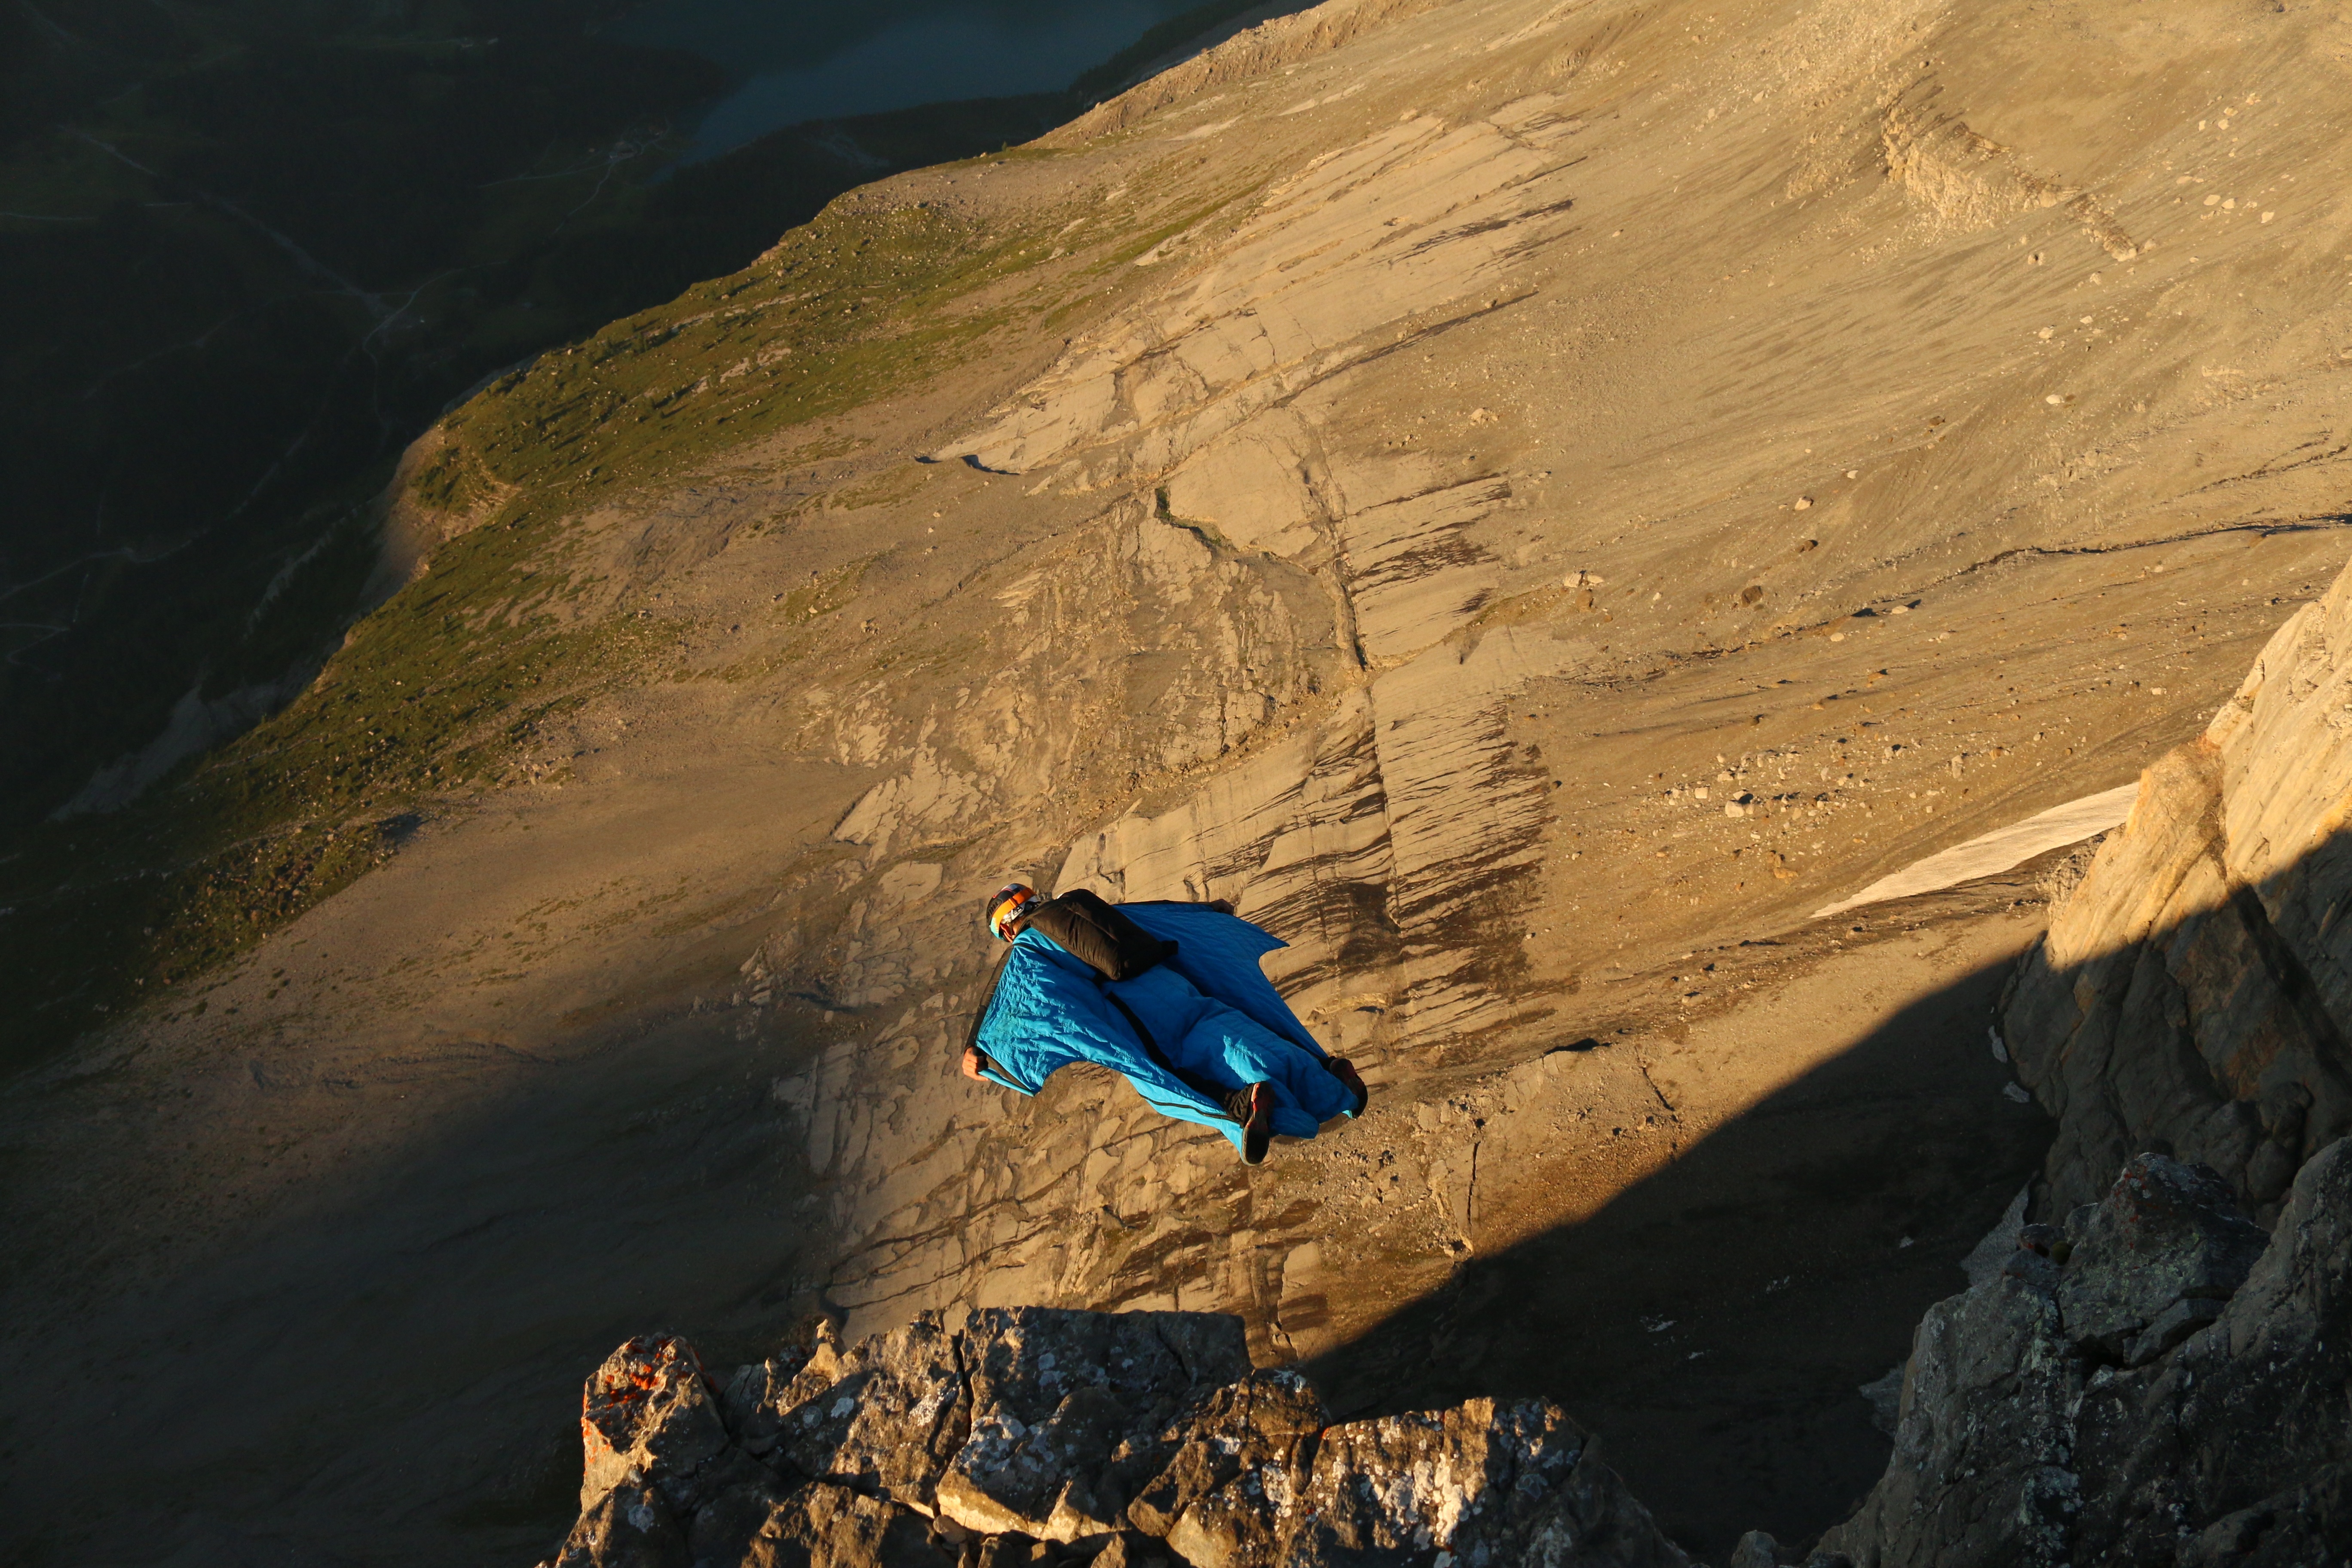
rock, mountain, adventure, jump, cliff, leap, descent, extreme sport, terrain, geology, wingsuit, landform, geographical feature